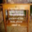
Label: table